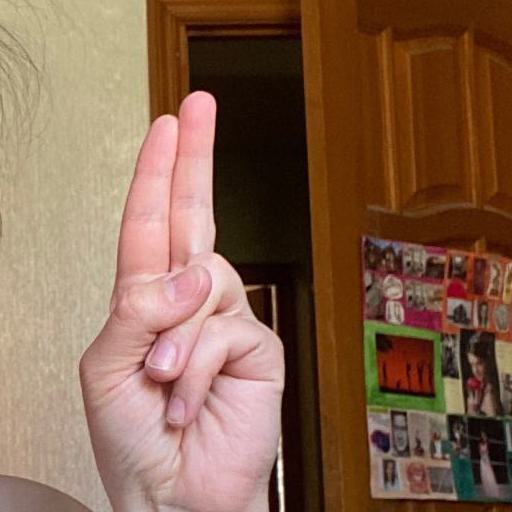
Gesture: two_up